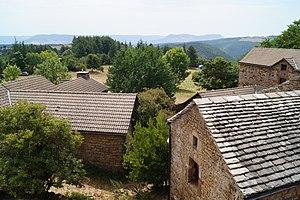
Vue du hameau et de la plaine de Bécours (Verrières, Aveyron) depuis l'intérieur du hameau.
Bécours est un hameau caussenard de la commune de Verrières dans l'Aveyron situé au cœur du Parc naturel régional des Grands Causses. Bécours est un centre international des Éclaireuses Éclaireurs de France, association laïque du scoutisme français.